Hendrick Danckerts

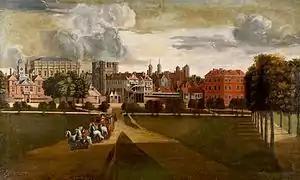
The Old Palace of Whitehall

Danckerts was born in The Hague, where he learned his trade and remained until 1653. He visited England for the first time in 1650. In 1653 he went to Italy, where he stayed for five years. He then moved to England where he entered the service of Charles II and the Duke of York (later James II & VII.) He painted Italianate landscapes, especially views of harbours and royal residences. He also produced portraits and devotional pictures and made engravings after the Italian old masters in the Royal Collection. He left England in 1679 due to the public hostility towards Roman Catholics after the Popish Plot controversy. He died soon after in Amsterdam, and was buried on 2 November 1680.